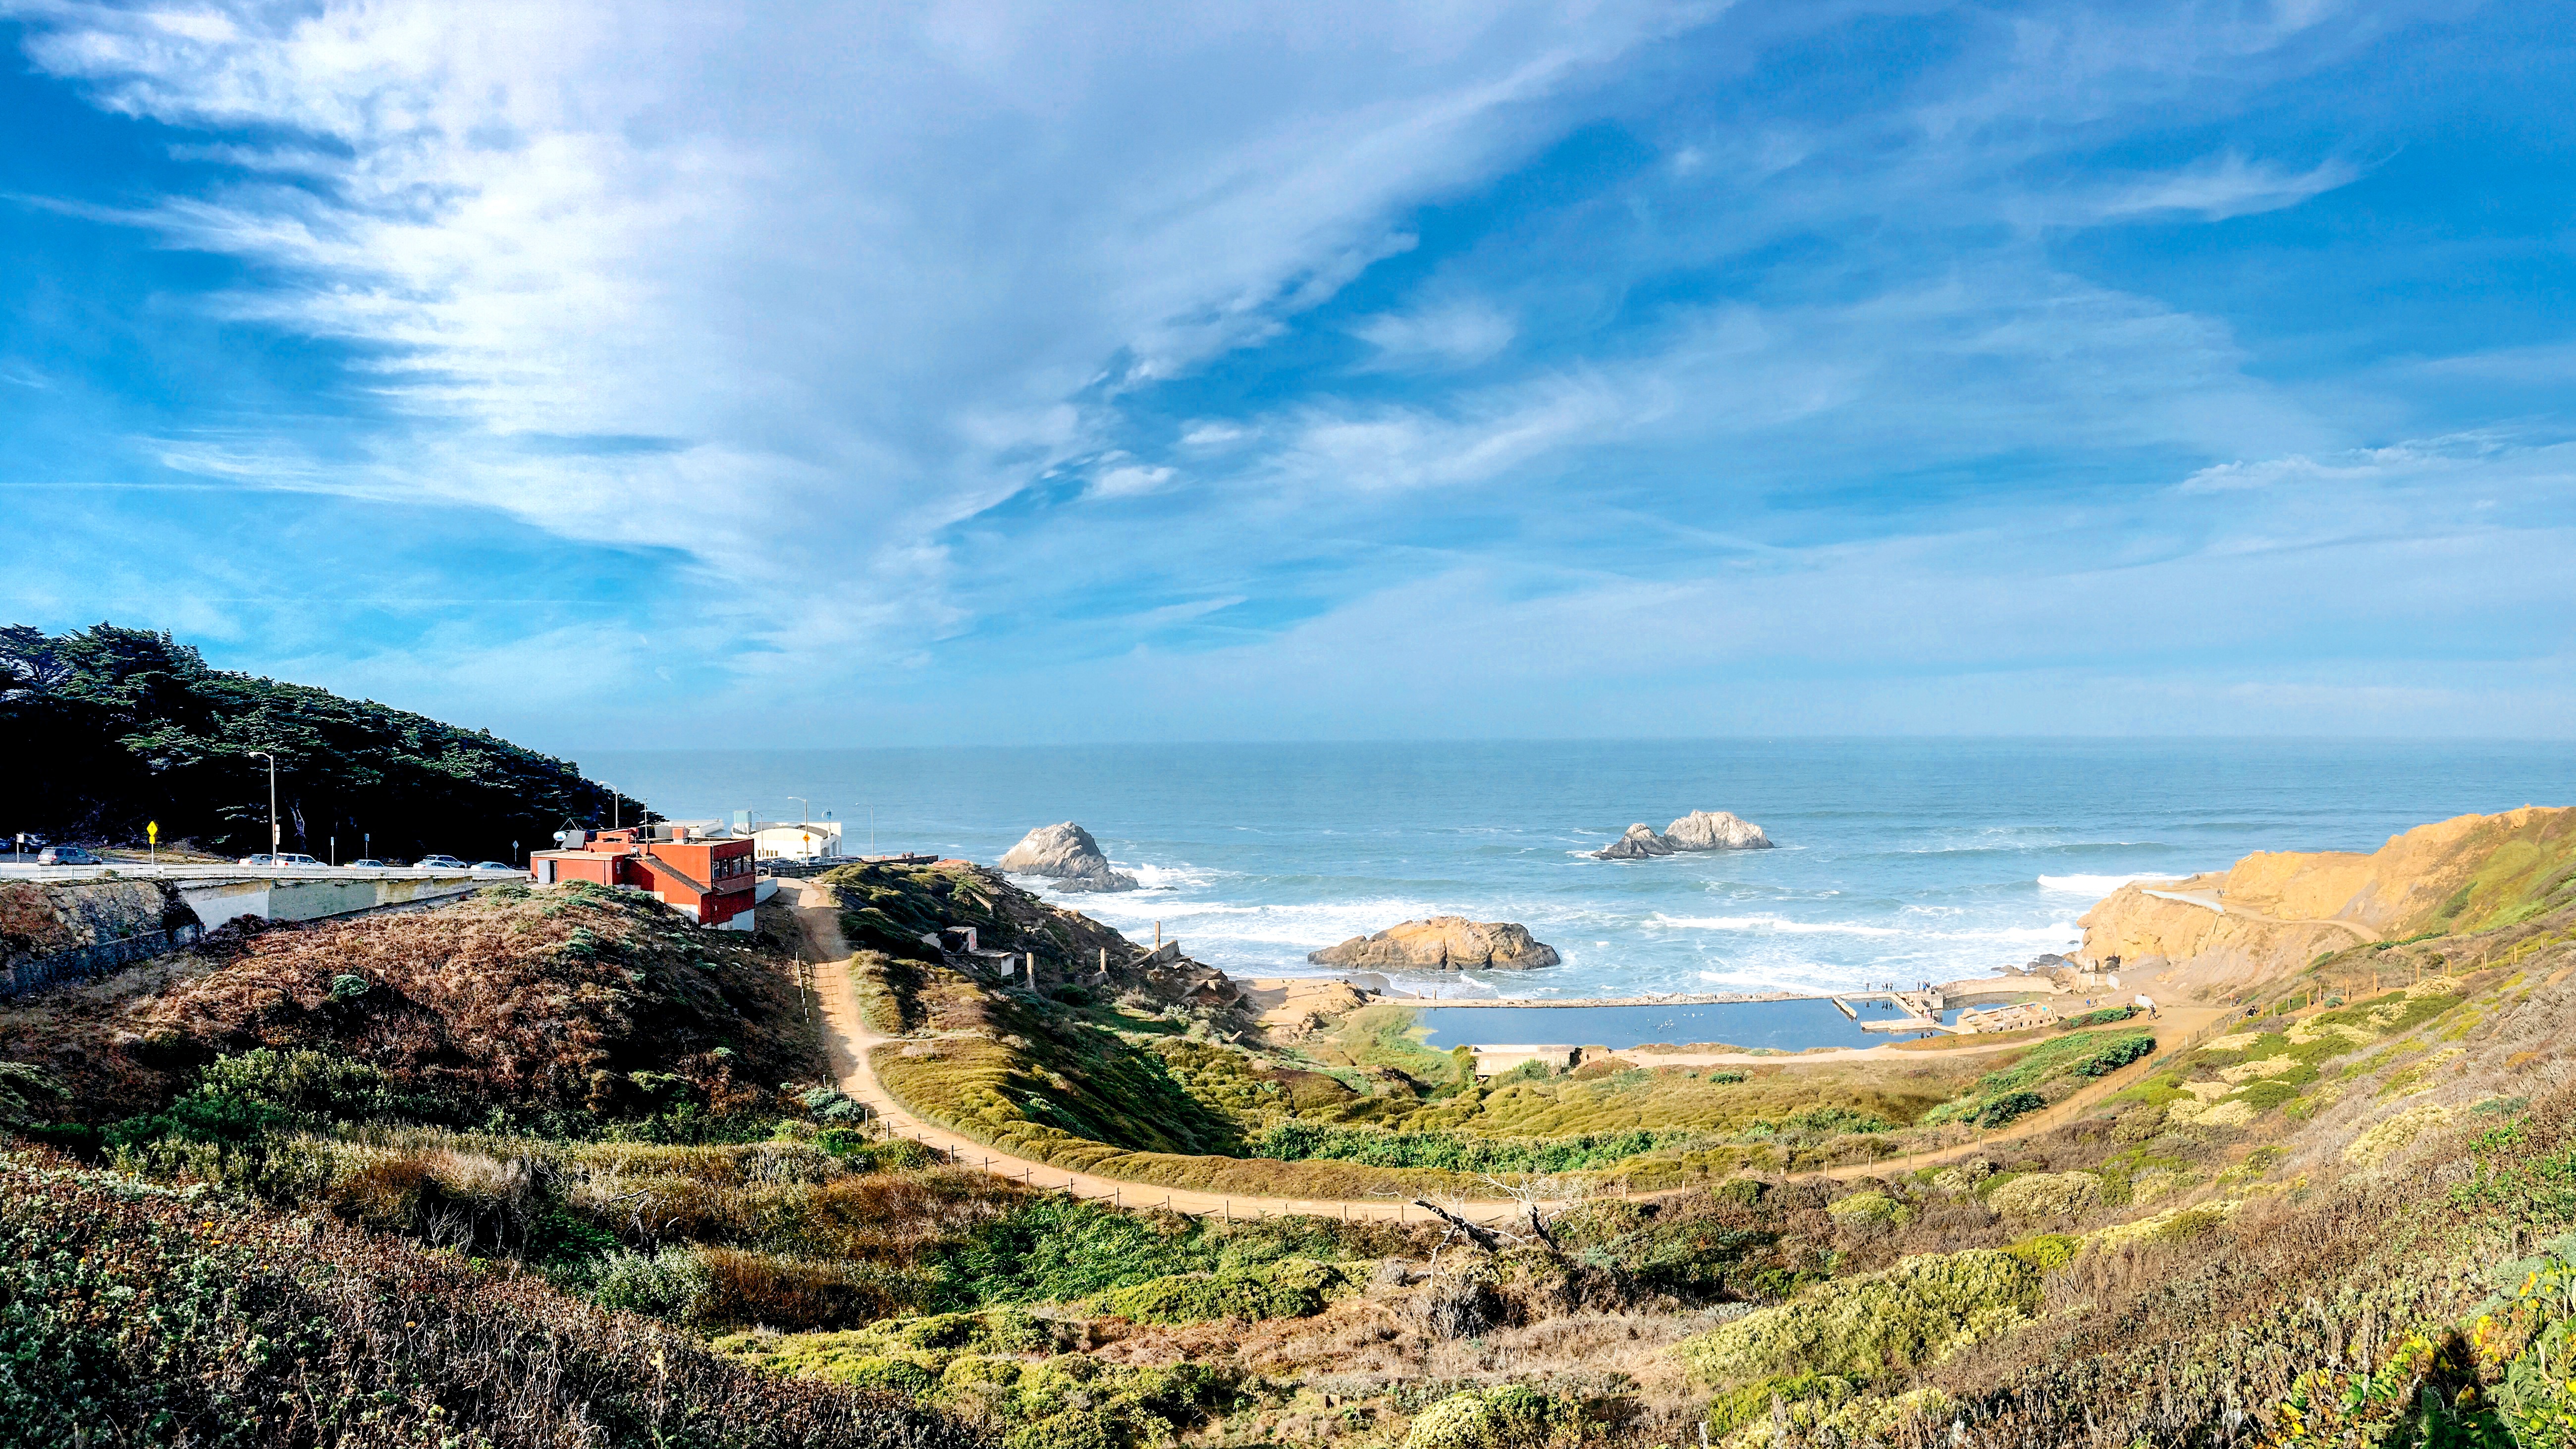
beach, landscape, sea, coast, ocean, horizon, mountain, cloud, sky, hill, shore, panorama, vacation, cliff, cove, bay, terrain, body of water, cape, landform, geographical feature